Discretionary spending

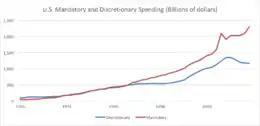
Graph of U.S. mandatory and discretionary spending from 1966 to 2015. Mandatory spending levels start to diverge from discretionary spending levels in the early 1990s.

In 2016, the U.S. federal government spent $1.2 trillion on U.S. discretionary spending. Of this $1.2 trillion, nearly half ($584 billion) was spent on national defense. The rest of U.S. discretionary spending was allocated for education, training, employment, and social services ($92 billion), as well as transportation ($91 billion), veterans' benefits and services ($68 billion), income security ($66 billion), health ($57 billion), administration of justice ($53 billion), international affairs ($52 billion), and other areas related to natural resources, the environment, science, space, and technology ($122 billion).